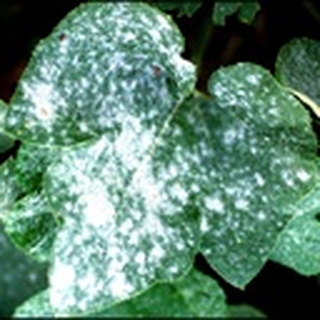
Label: cotton_powdery_mildew